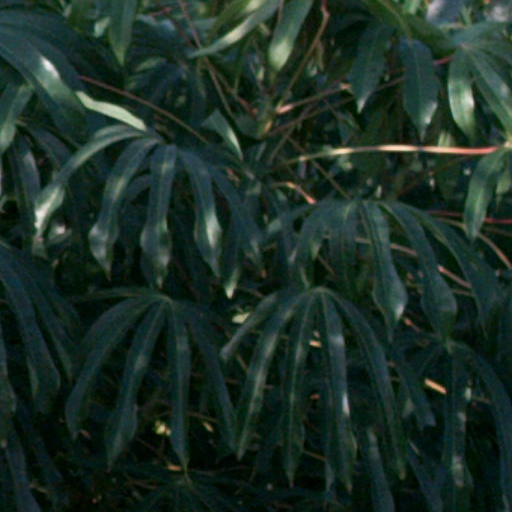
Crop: cassava